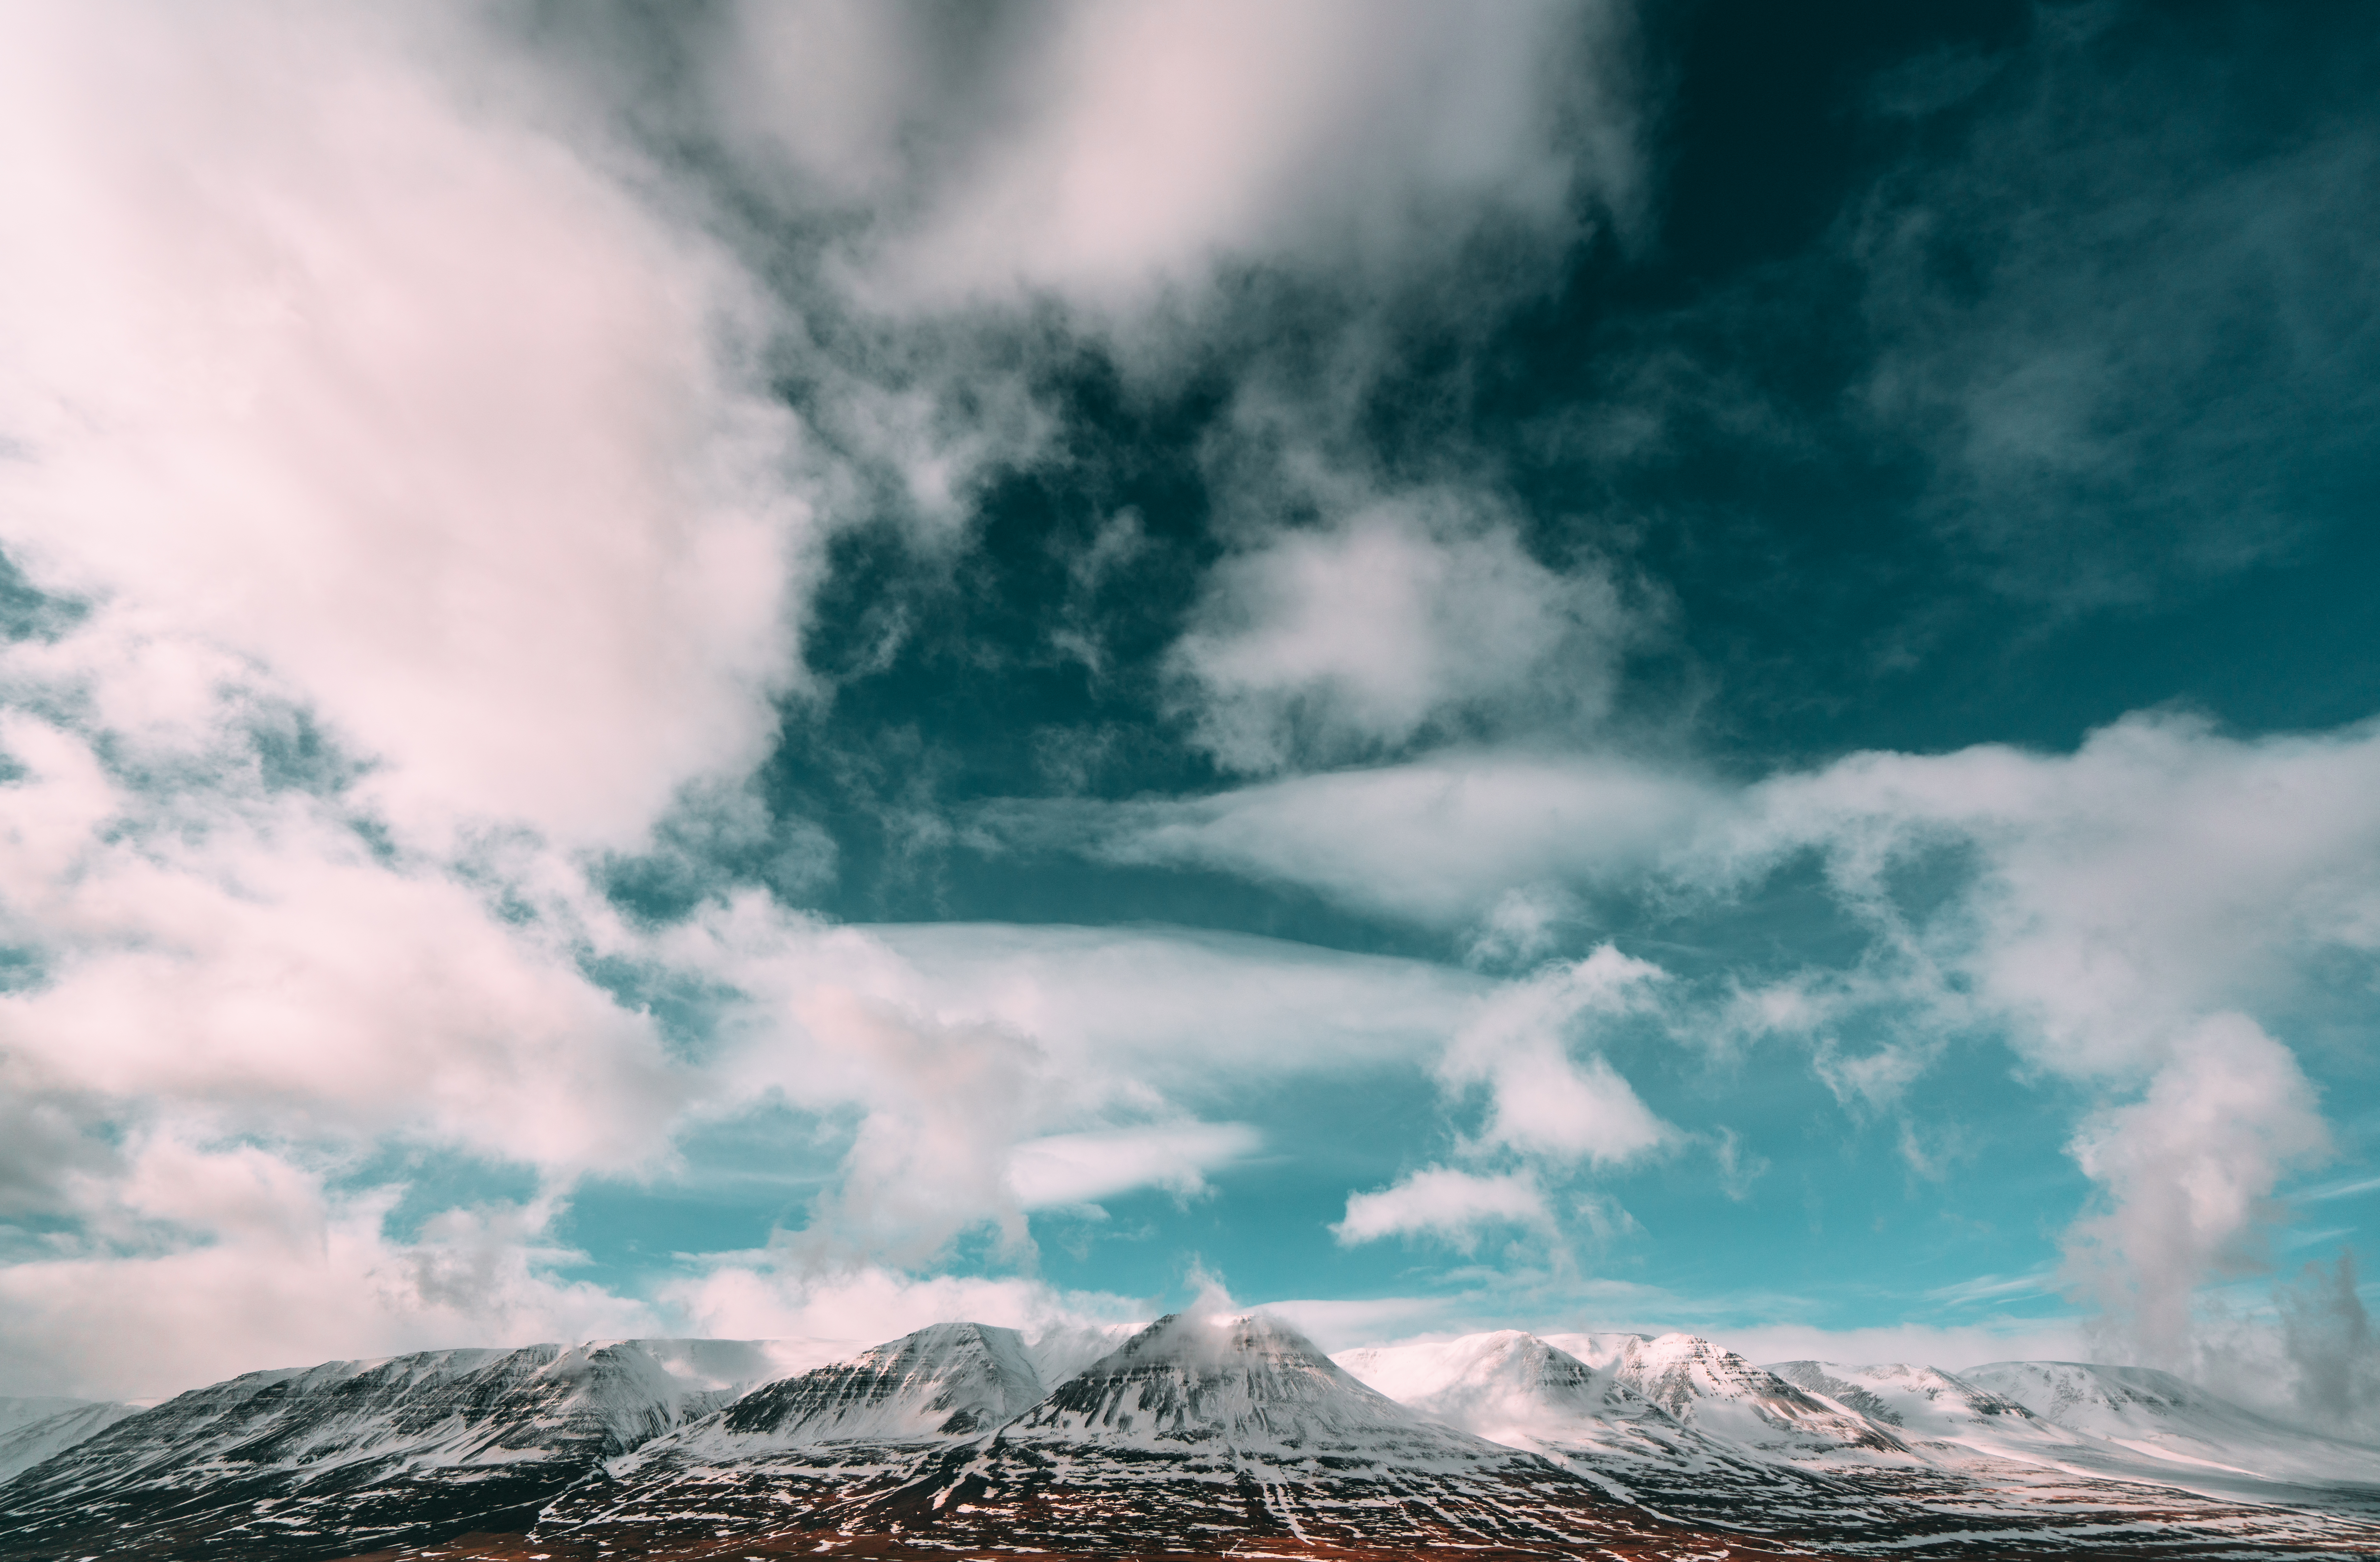
landscape, sea, nature, horizon, mountain, snow, winter, cloud, sky, fog, sunlight, morning, wave, dawn, atmosphere, mountain range, travel, daytime, ice, glacier, weather, storm, outdoors, landform, meteorological phenomenon, atmospheric phenomenon, atmosphere of earth, mountainous landforms, geological phenomenon